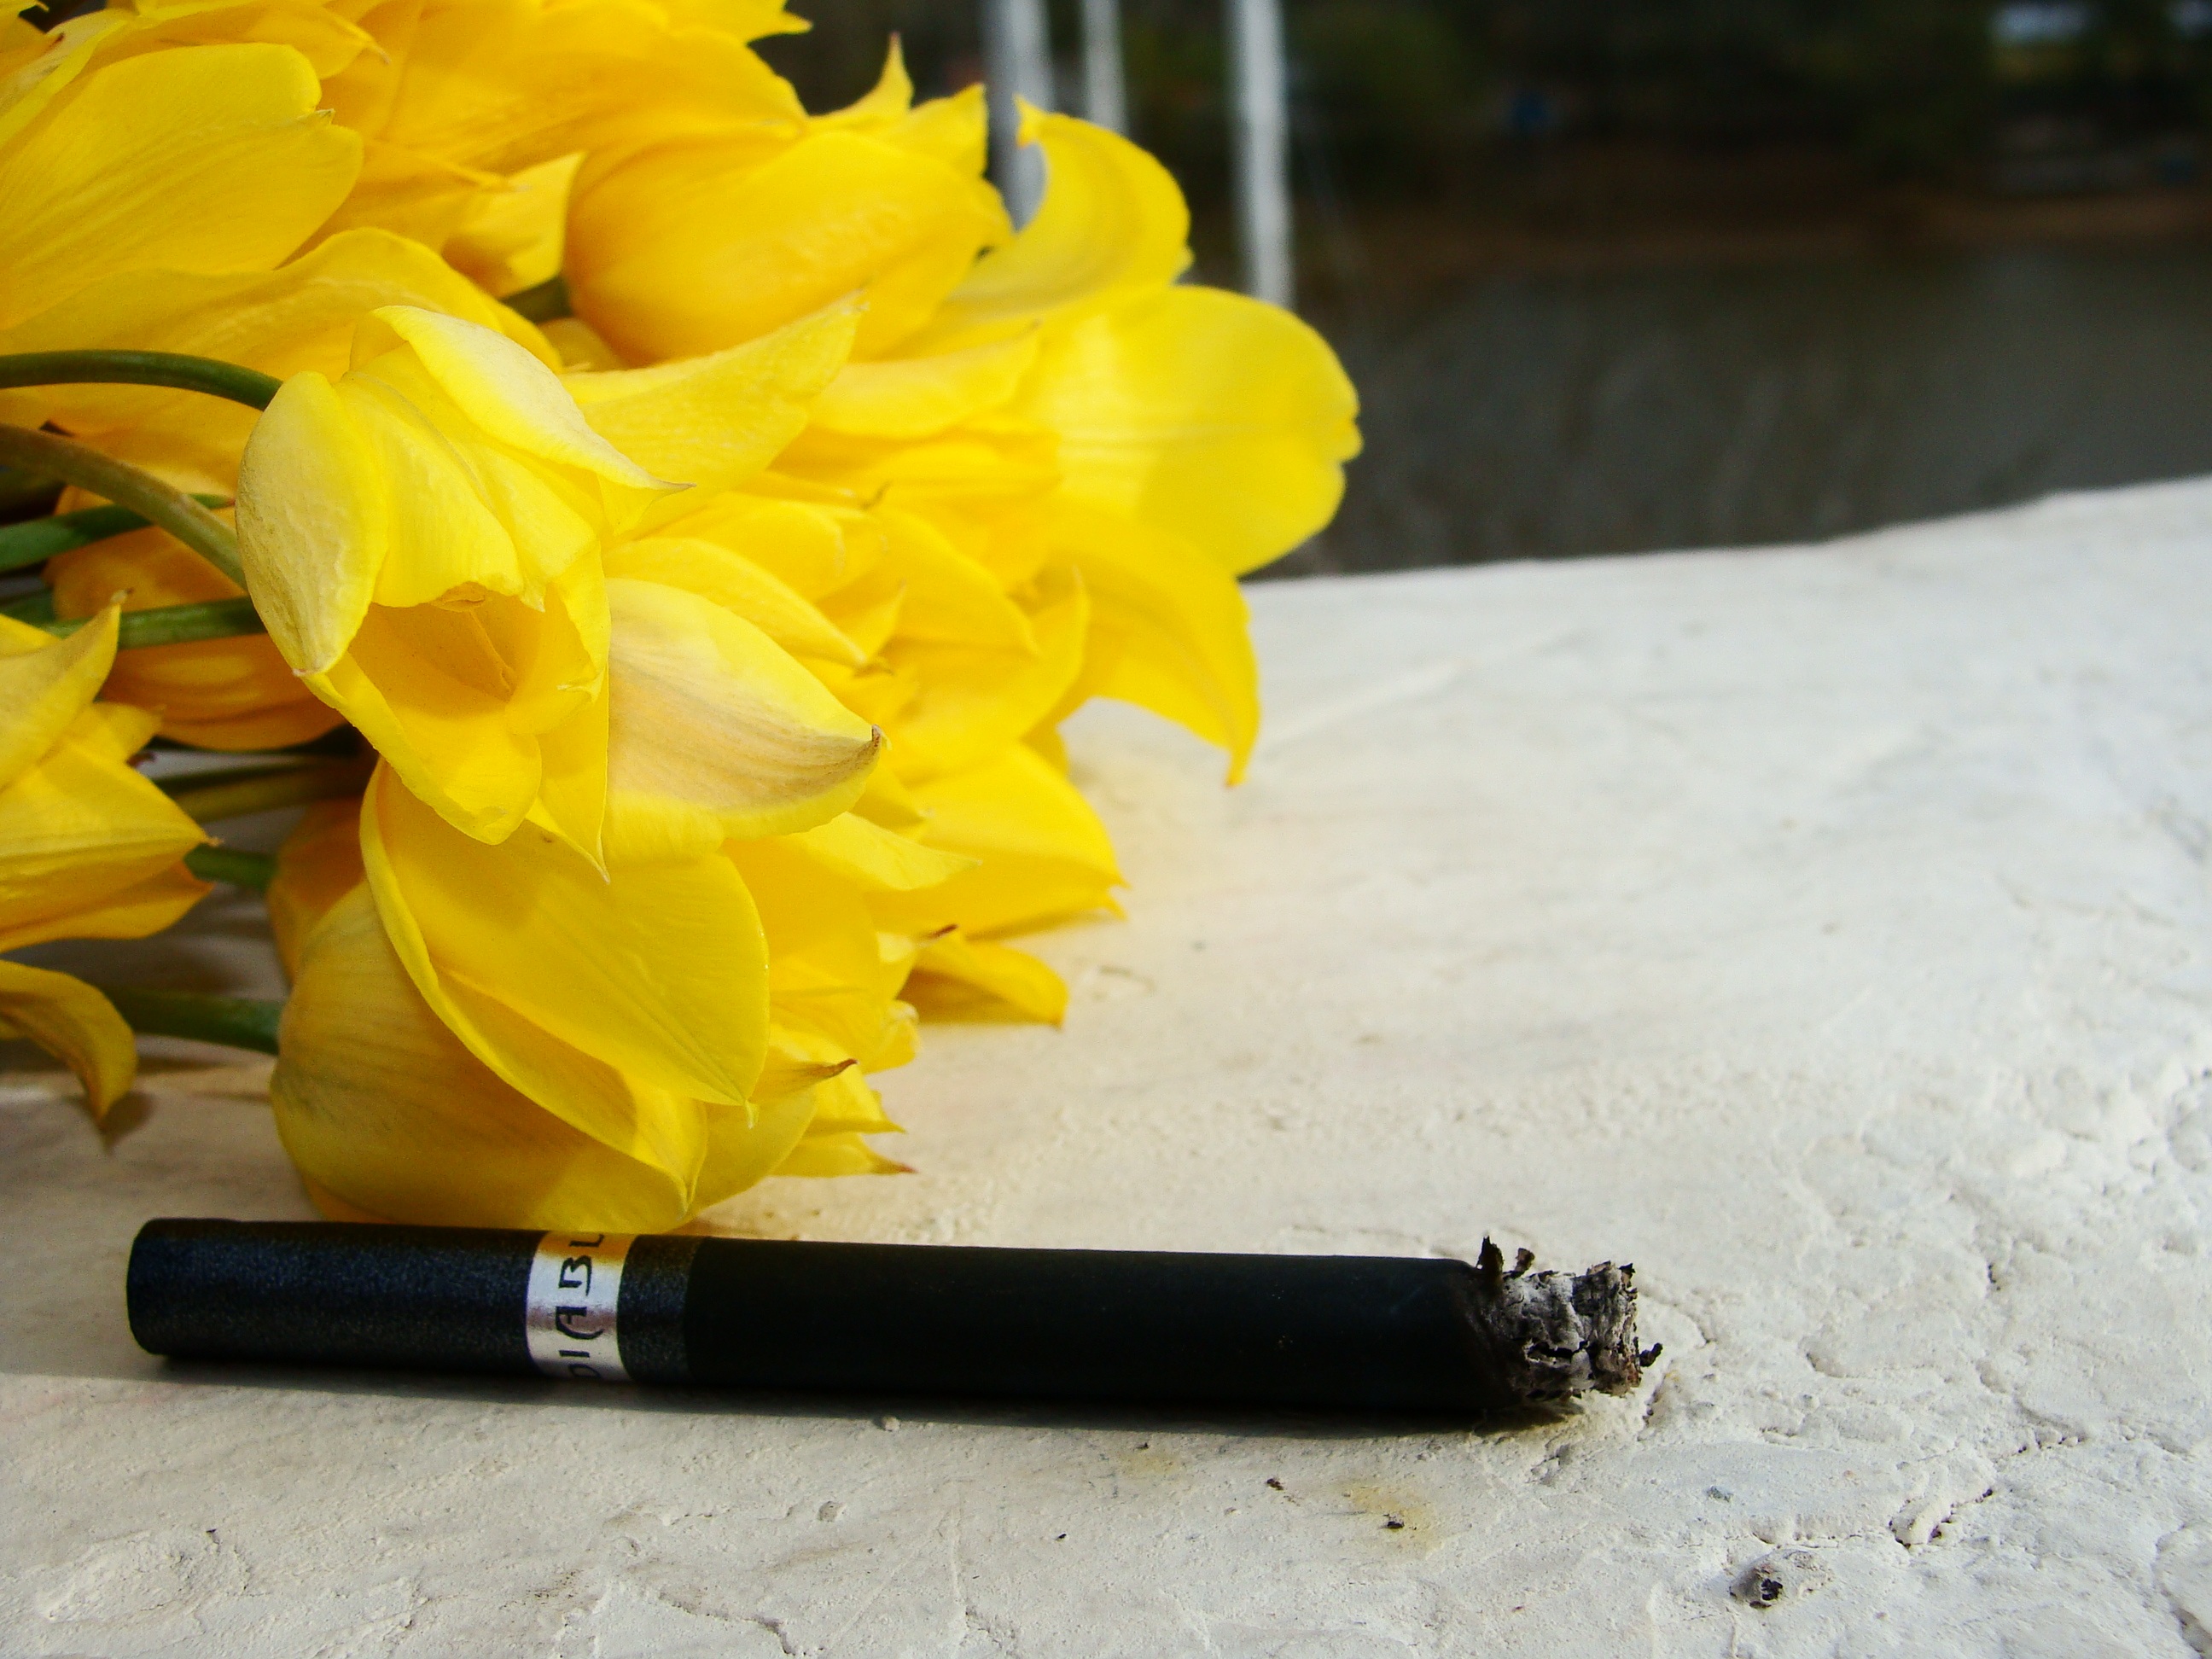
plant, flower, smoking, spring, yellow, cigarette, flowers, flowering plant, land plant